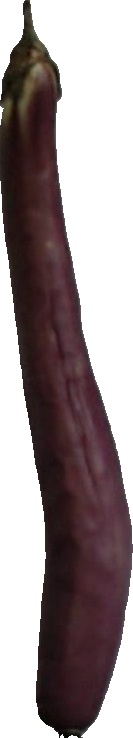
Label: eggplant_long_1